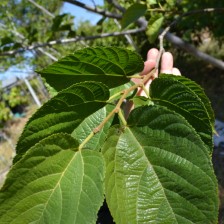
Variety: TaiwanStraberry